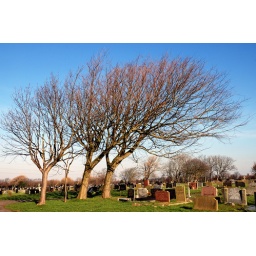
Tree in cemetry blue sky